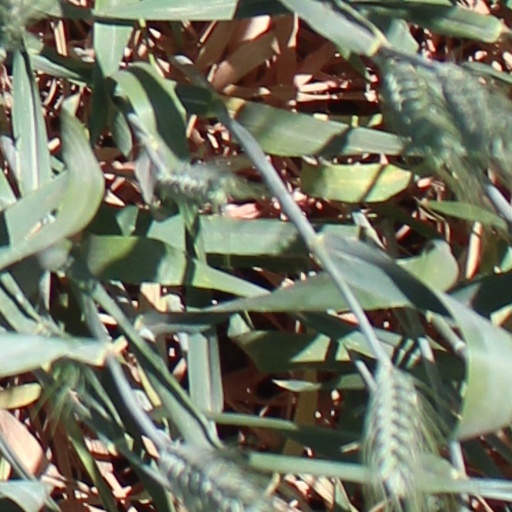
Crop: wheat